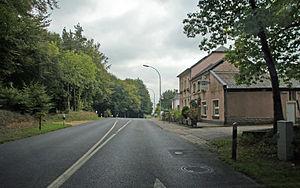
Kreuzerbuch, un hameau de la commune luxembourgeoise de Habscht